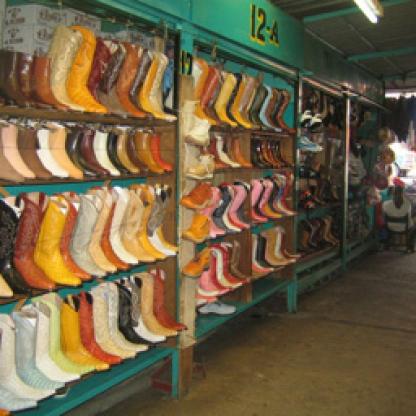
Scene: Indoor